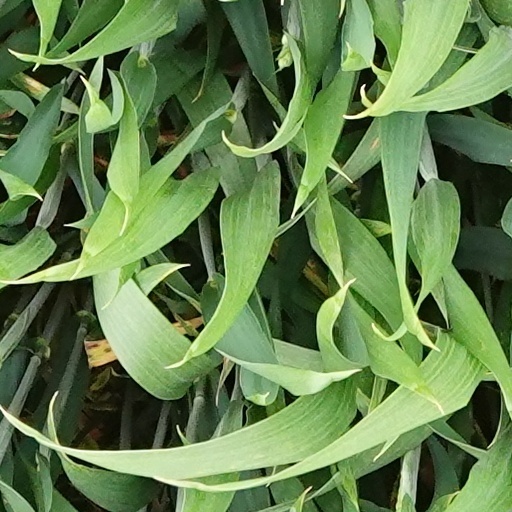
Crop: wheat